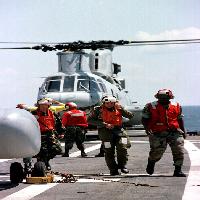
Weather: cloudy or overcast